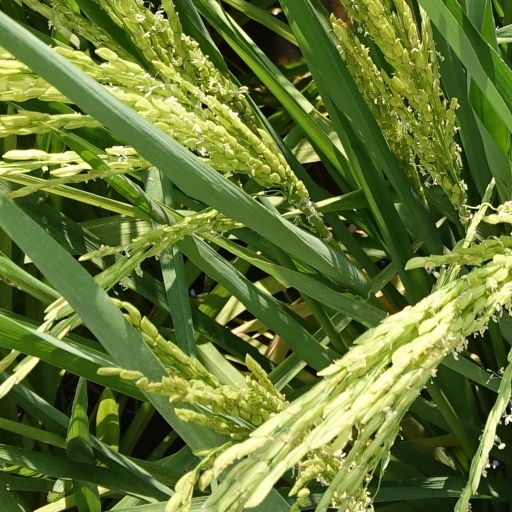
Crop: rice